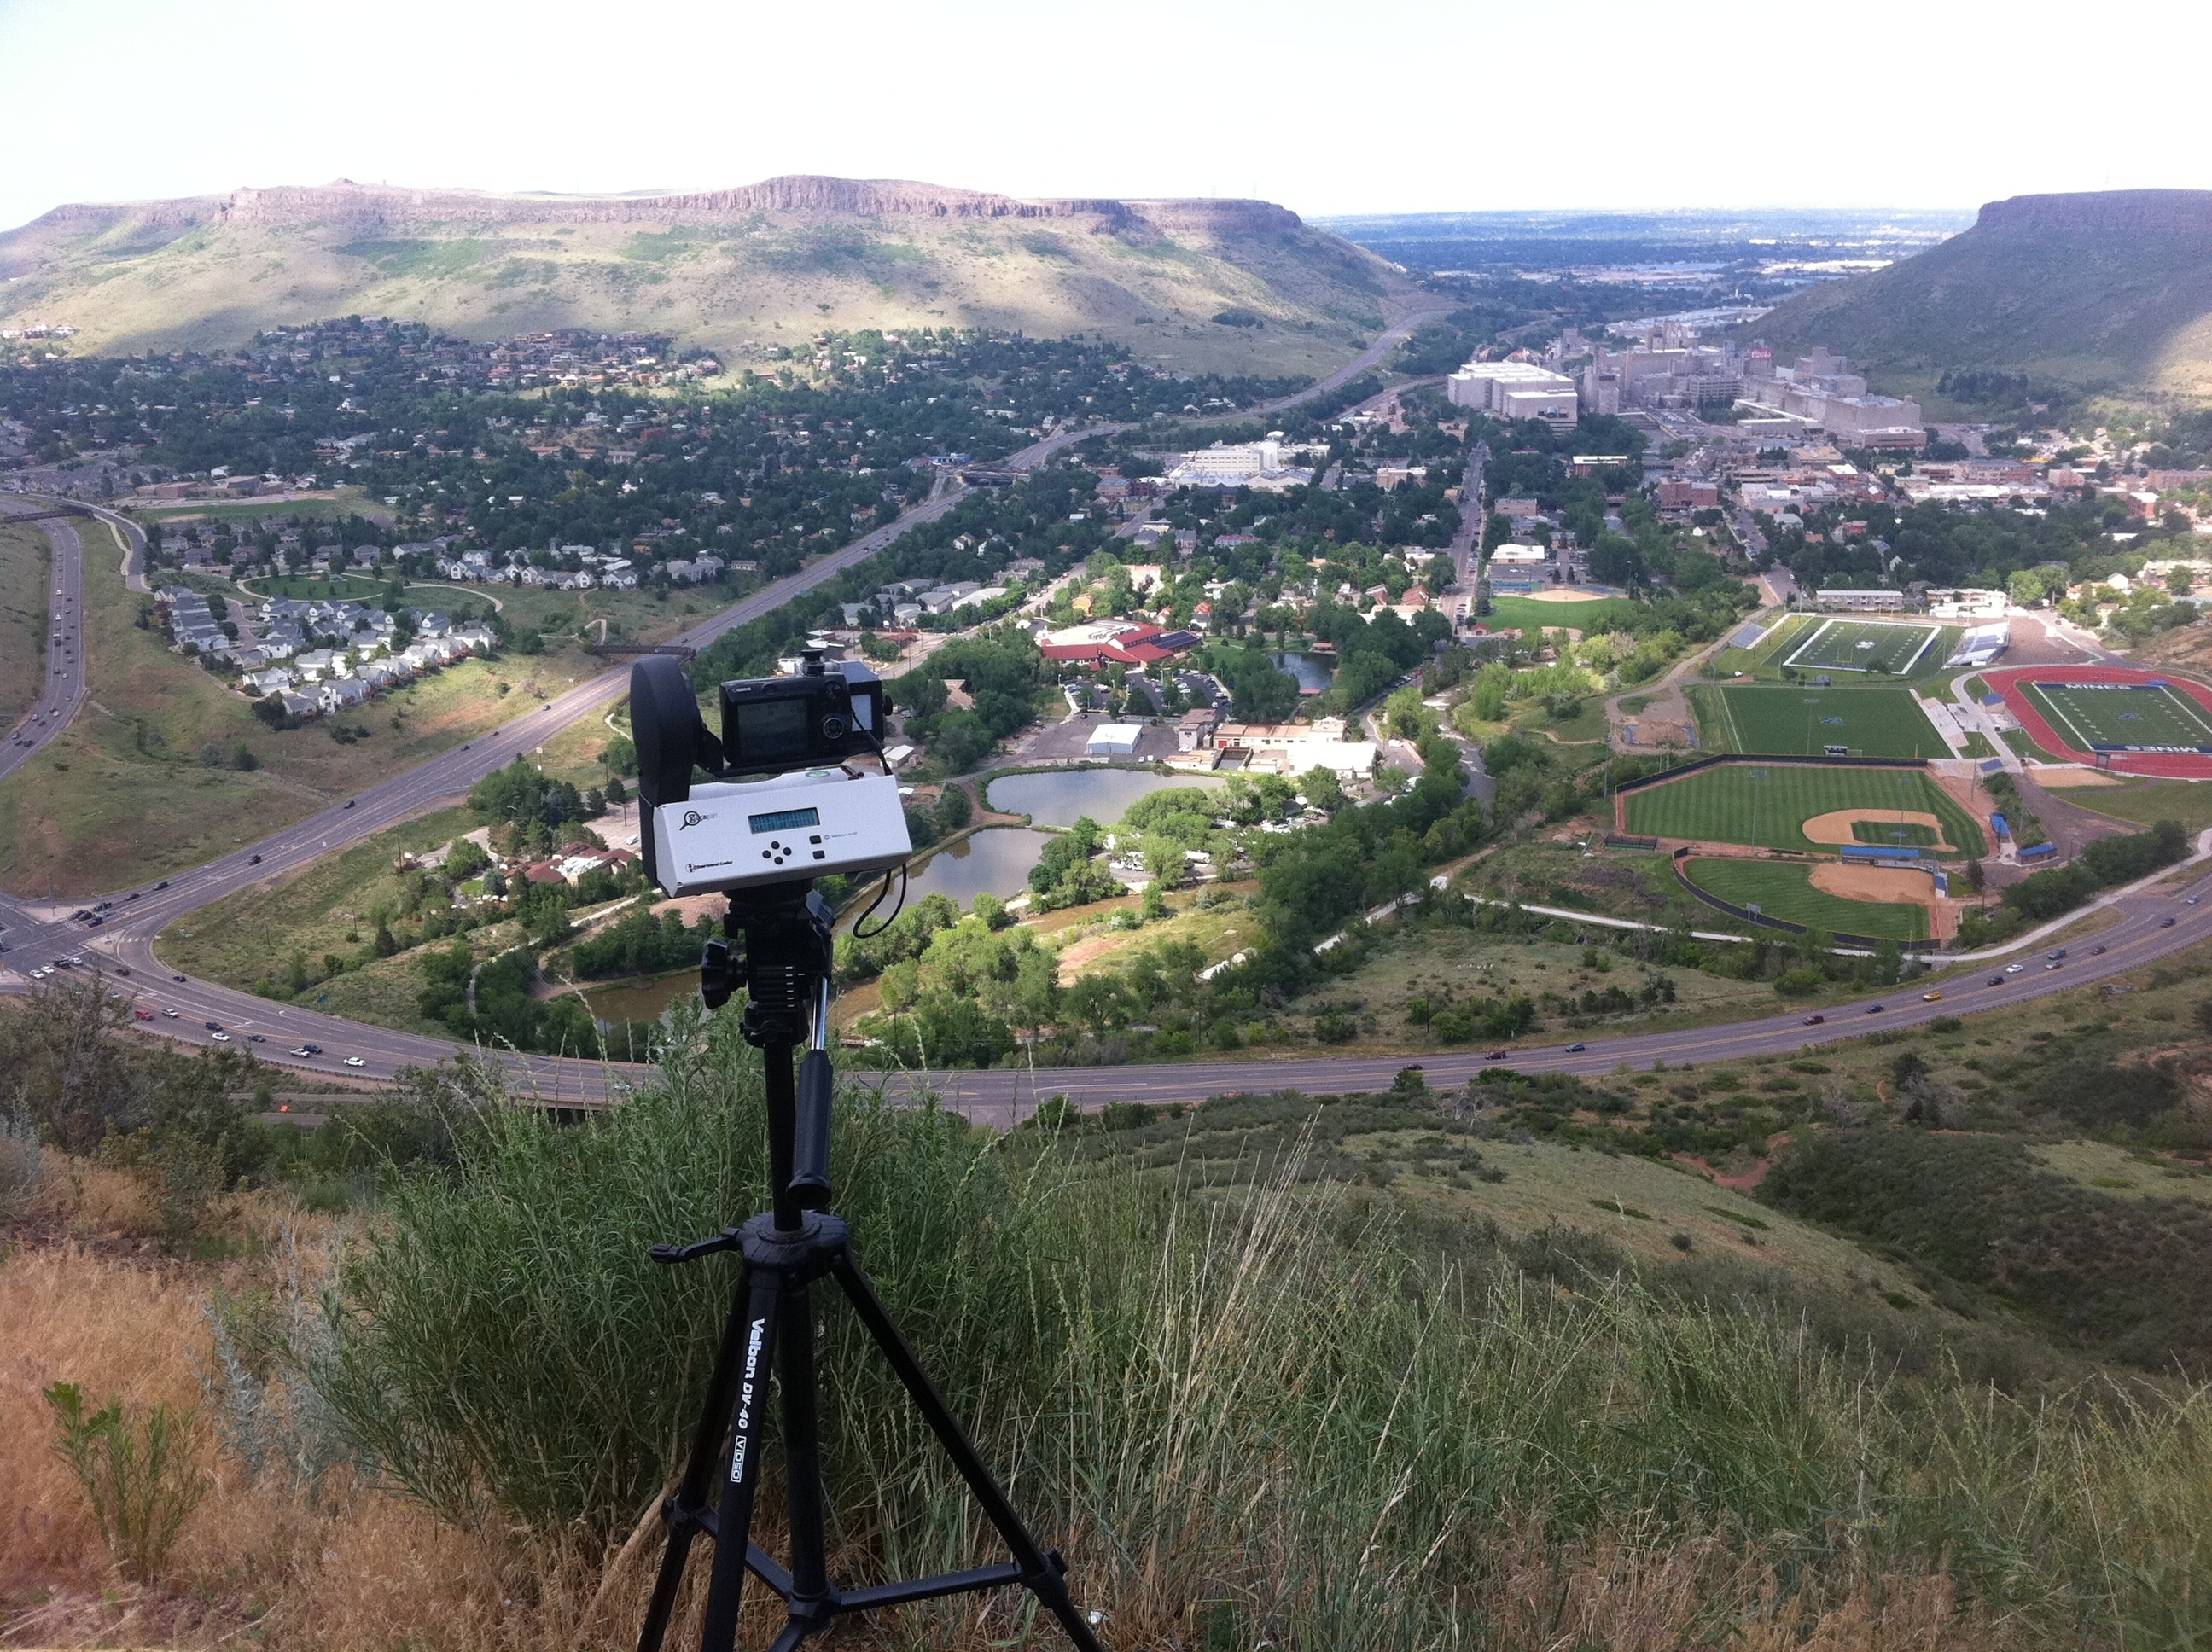
cable car, waterway, odyssey, aerial photography, mountain pass